Serial reaction time

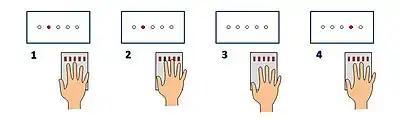
Sequence: 1. Visual cue 2. Corresponding button 3. Fixed delay 4. Next visual cue (This image contains five stimuli positions unlike the original task)

In a horizontal arrangement, a visual cue may appear in one of four locations on-screen. Each location on the screen is coded to correspond to a button on a response-pad, with buttons typically represented by keys on a keyboard in modern settings. When the visual cue appears on screen, participants must press the corresponding key (e.g, location 1 corresponds to the numerical key "1" on a keyboard) as fast as possible in response to the cue. Each time that this is done defines the end of a trial, therefore the duration of a trial is determined by the participant's reaction-time in pressing the corresponding key. This is the primary measurement of the task. After each trial, there is a short delay of between 200-500 milliseconds before the next cue is shown, thus starting the next trial round.